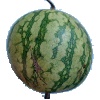
Label: Watermelon 1